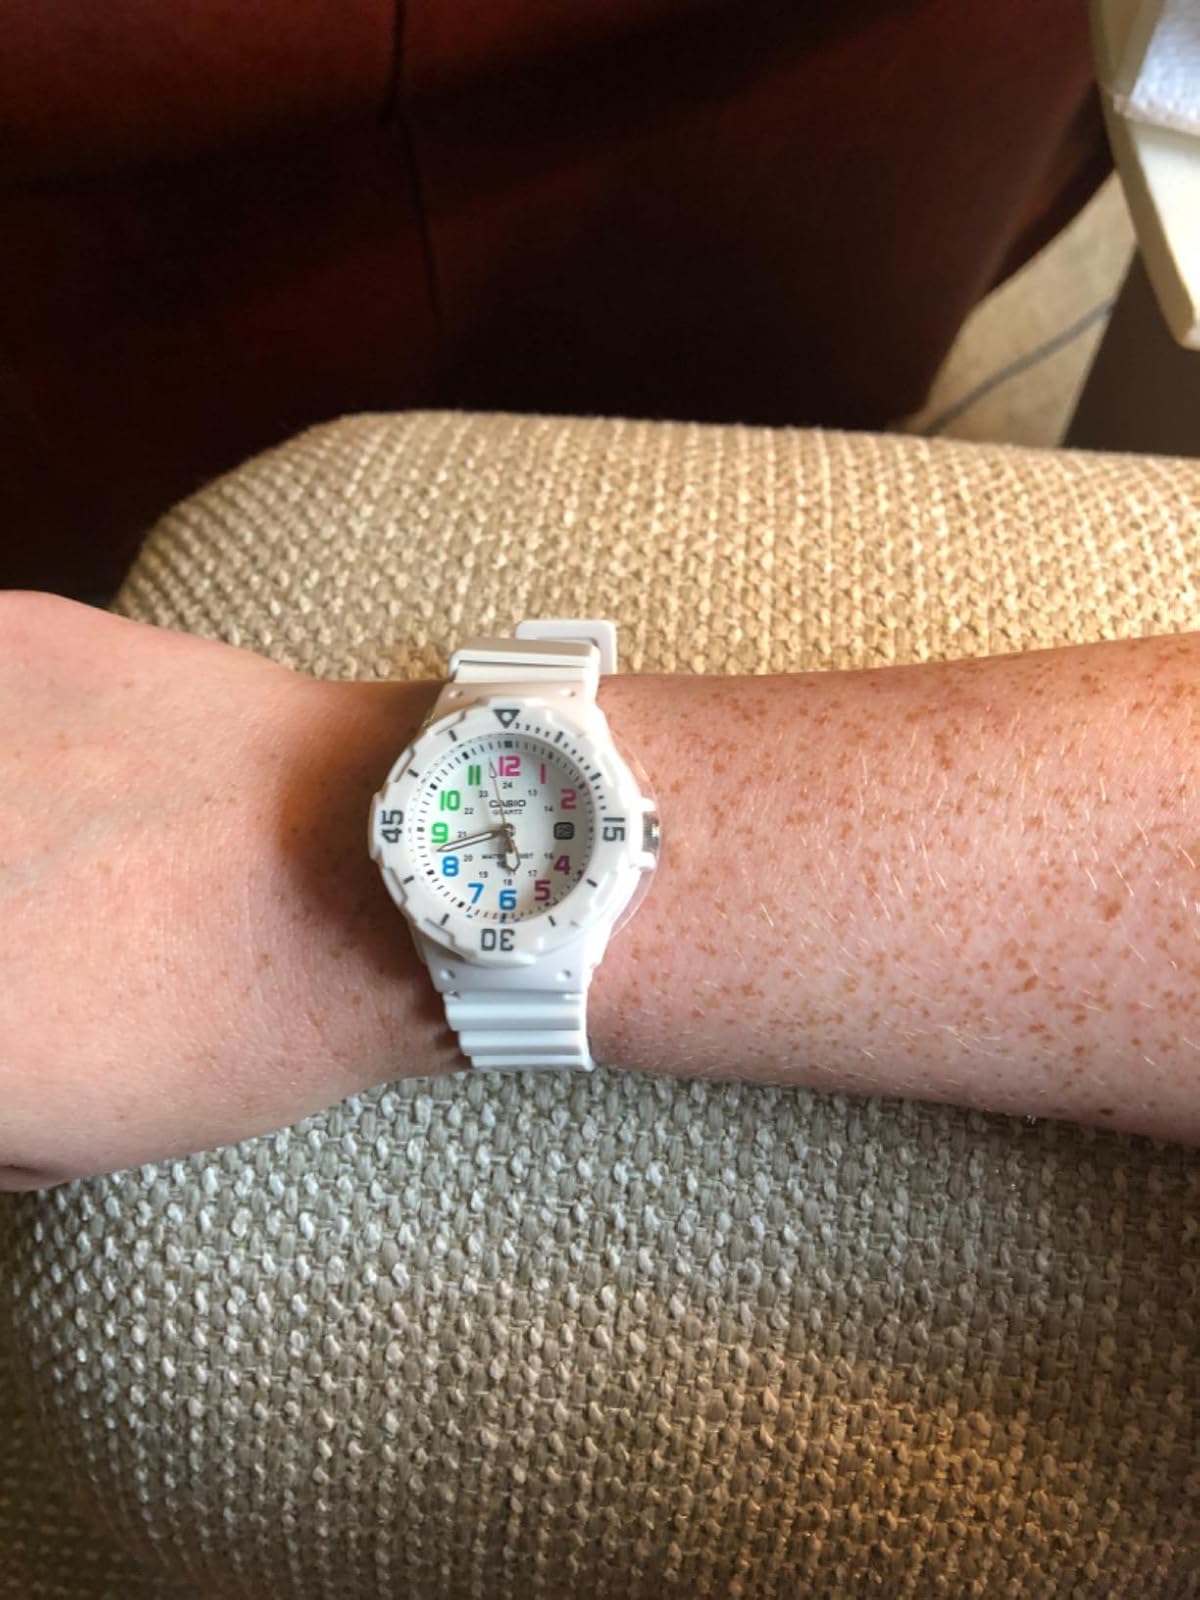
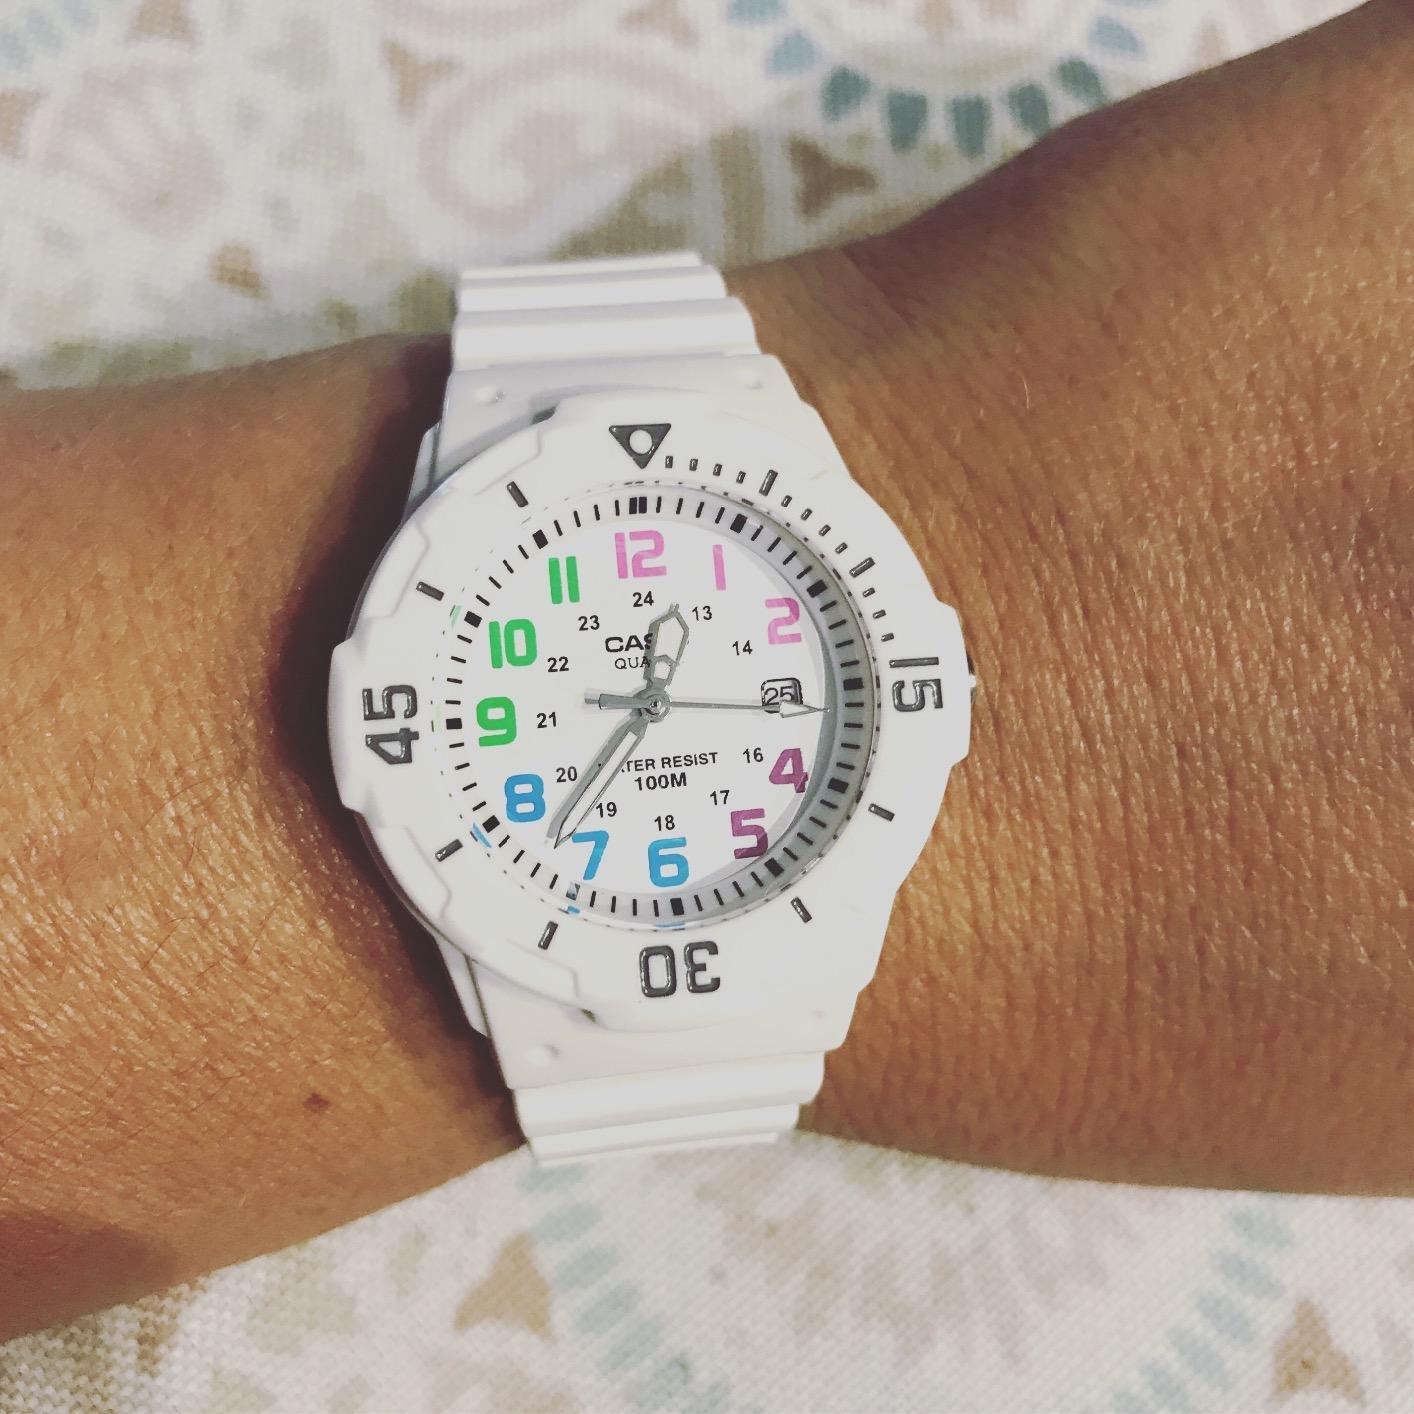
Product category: accessories_watch
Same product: yes